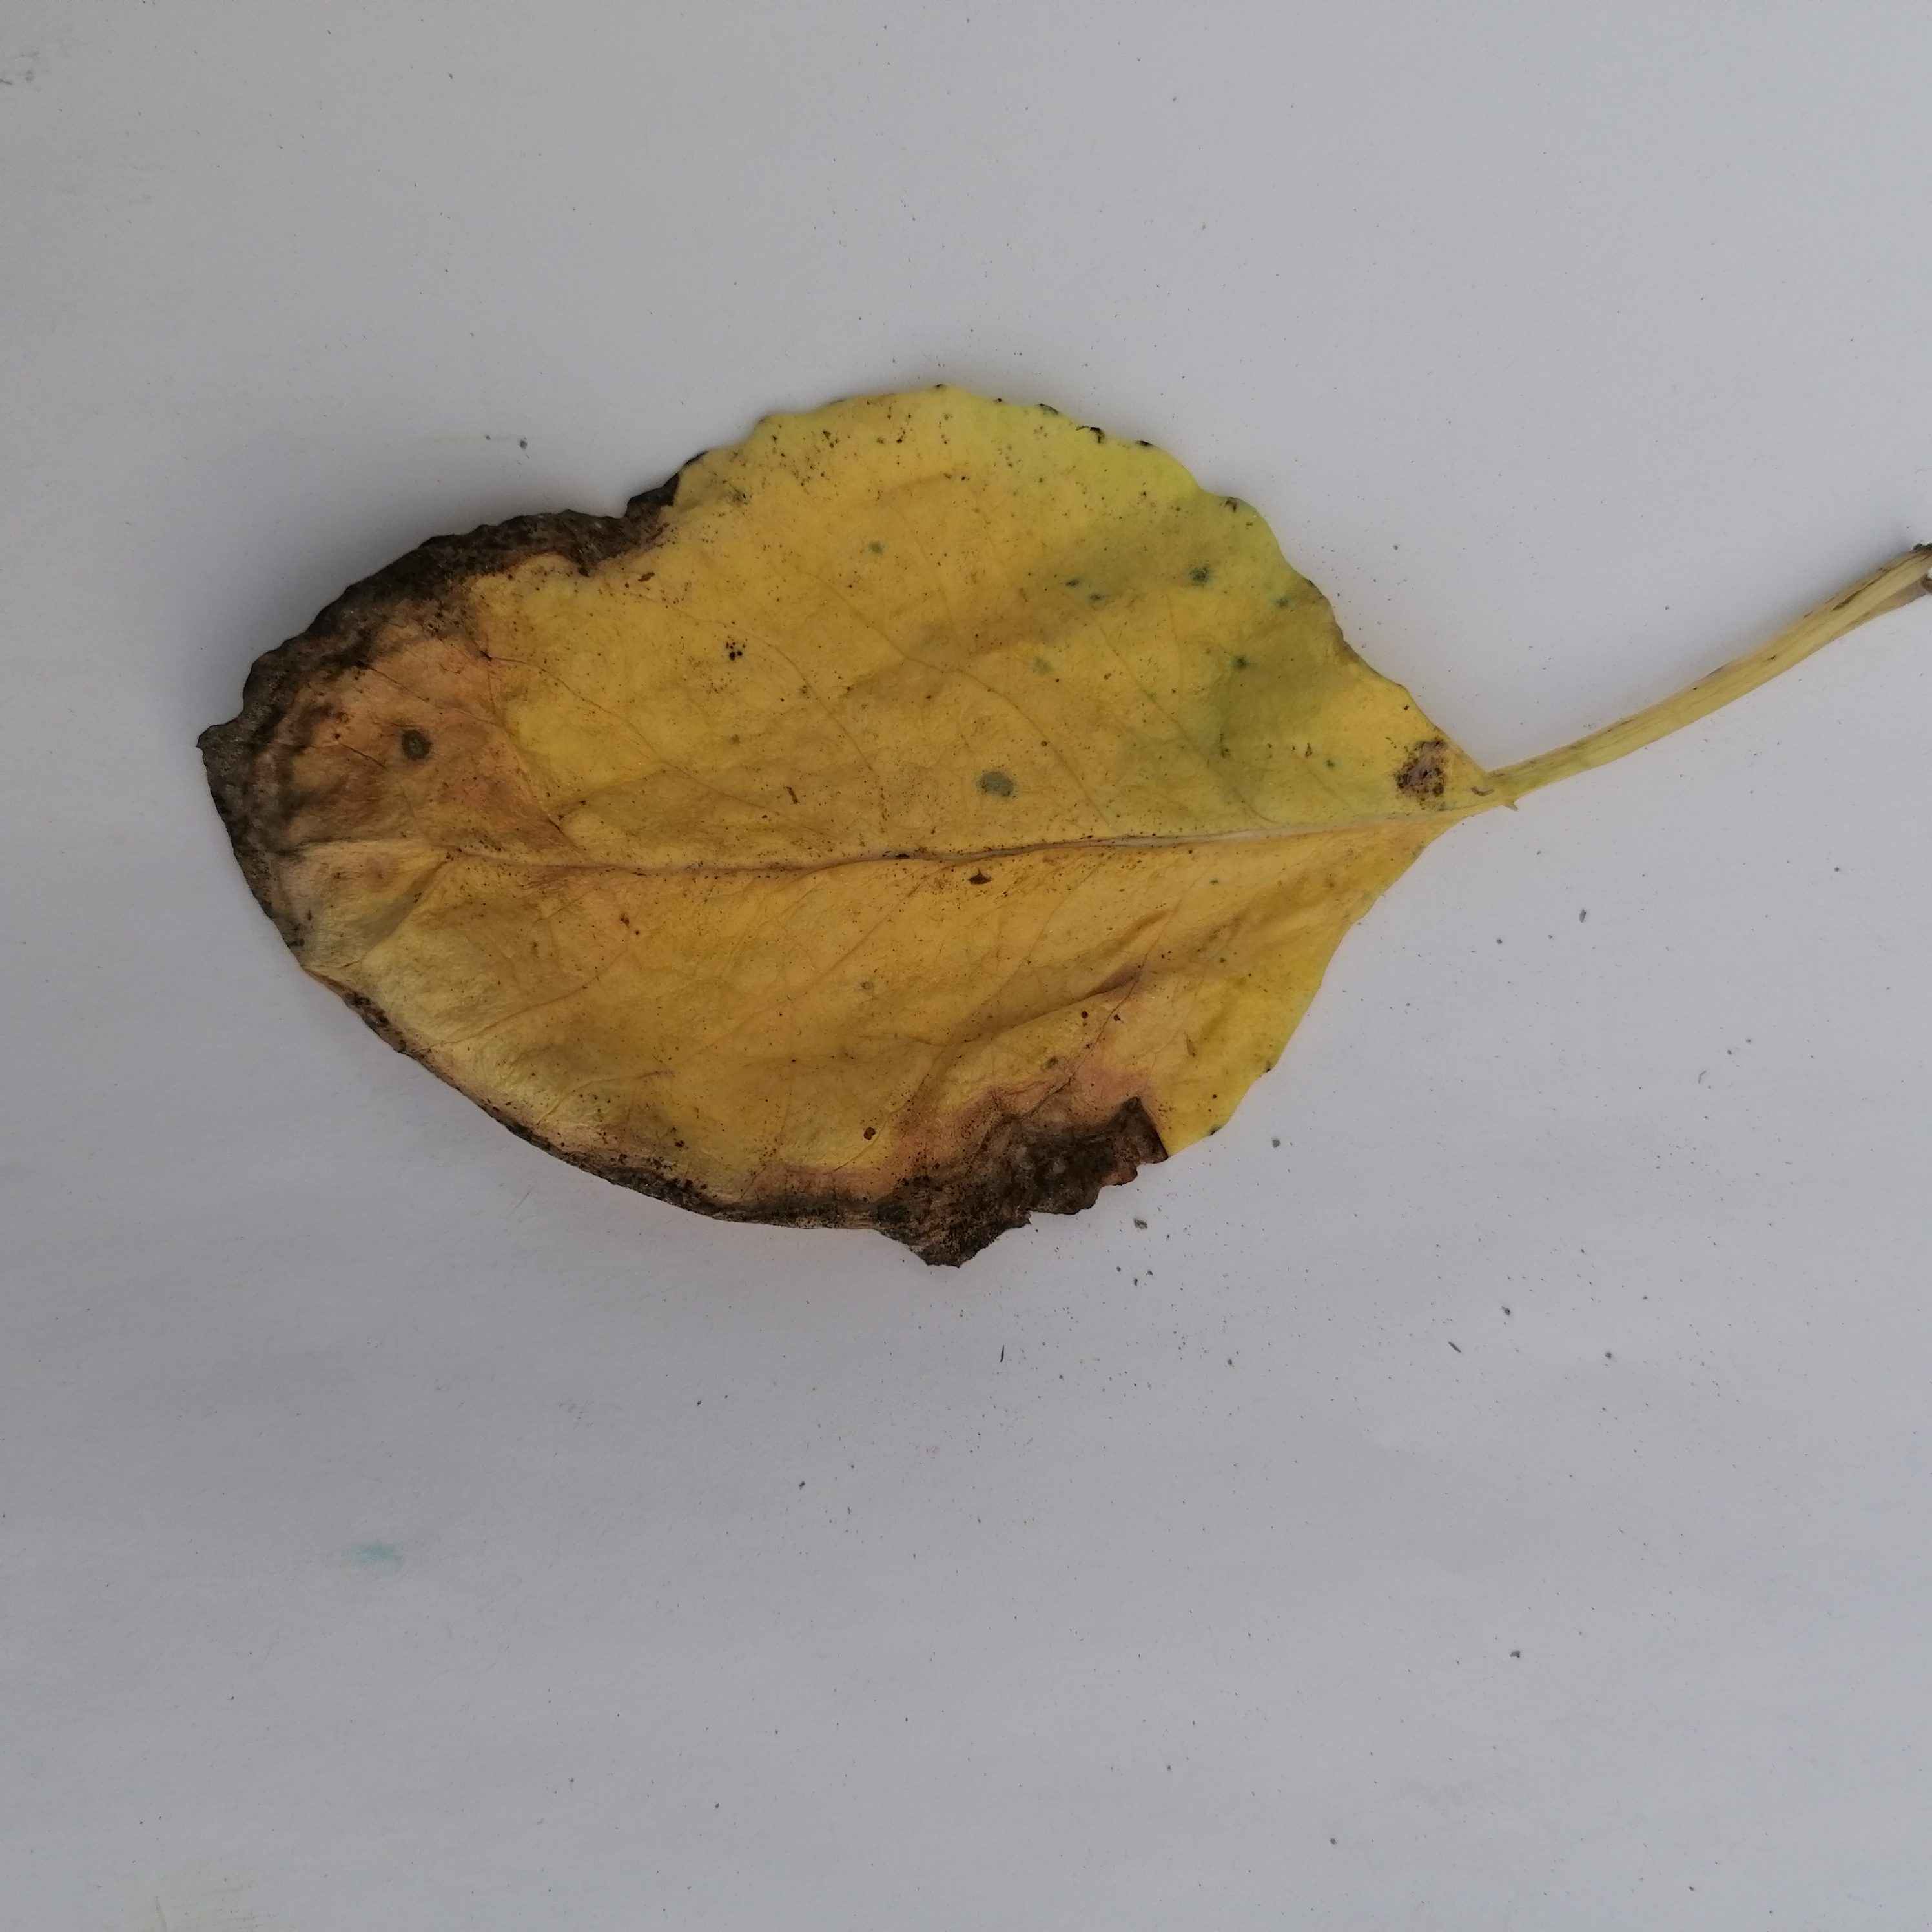
Label: Black Rot